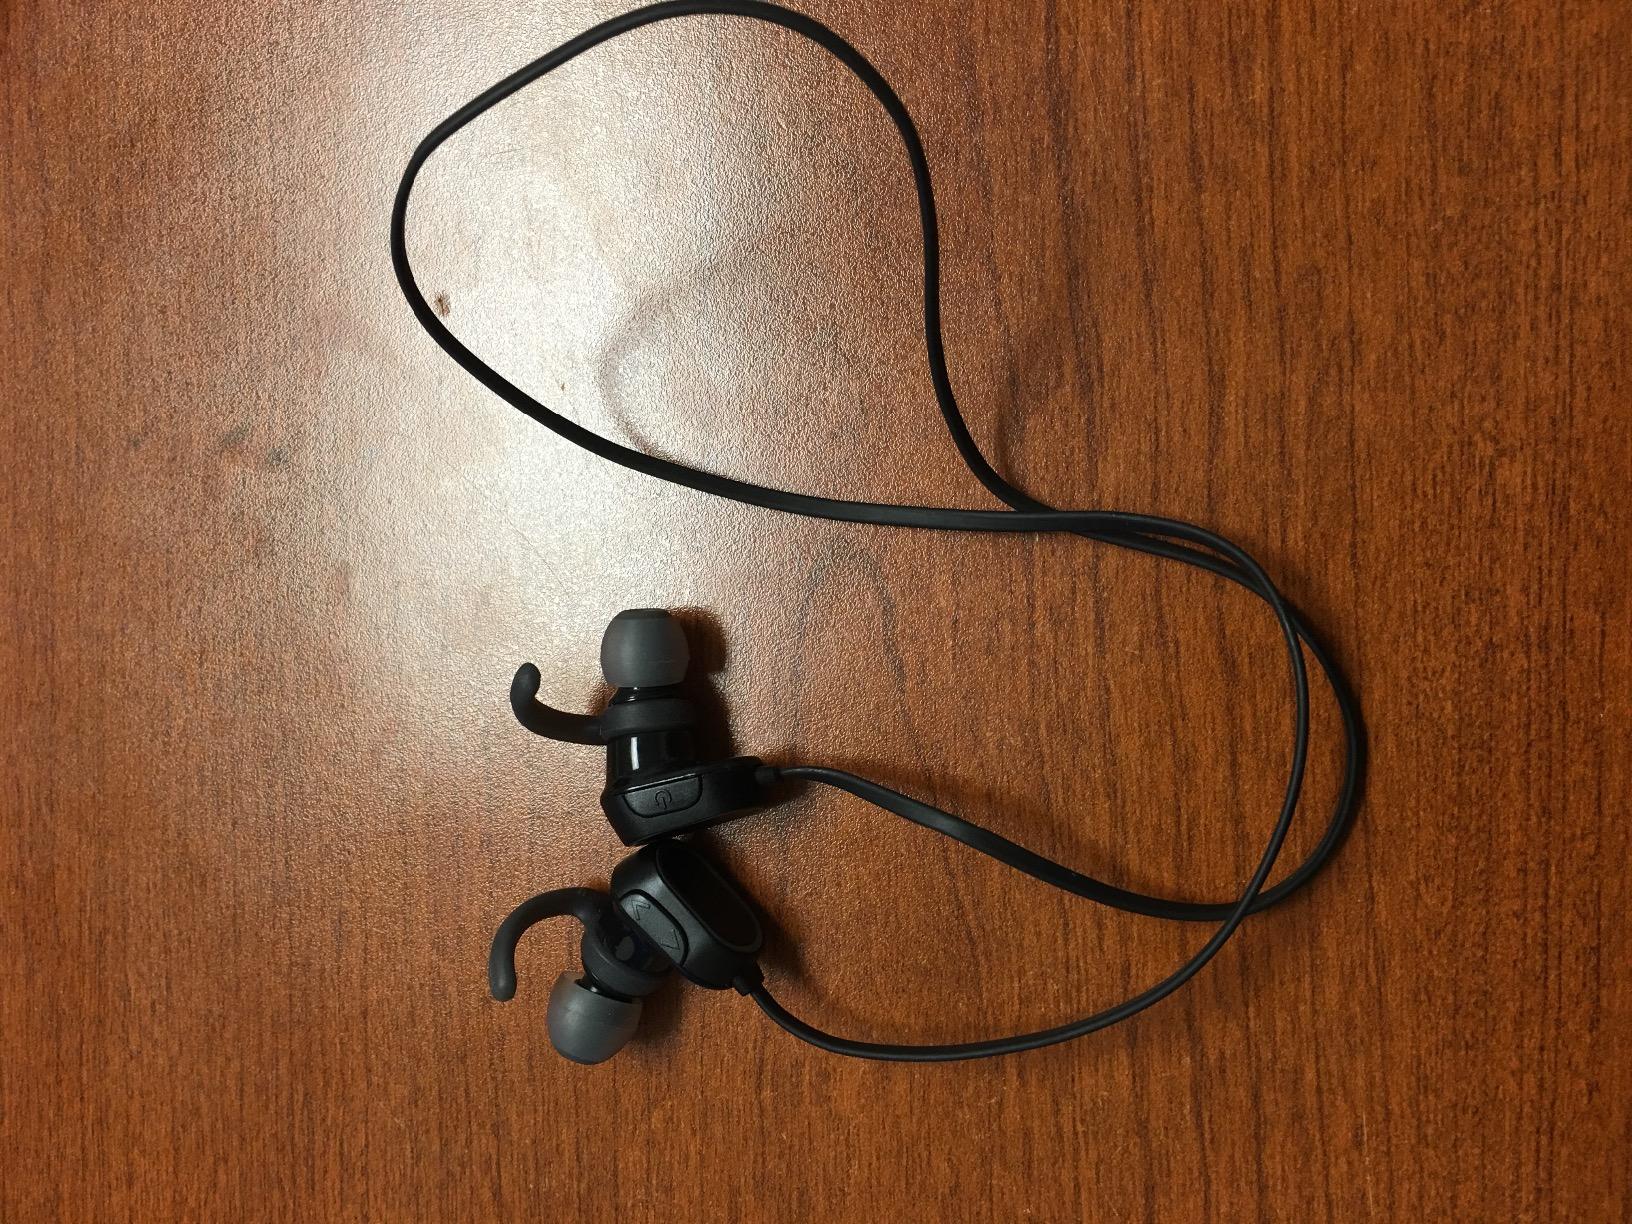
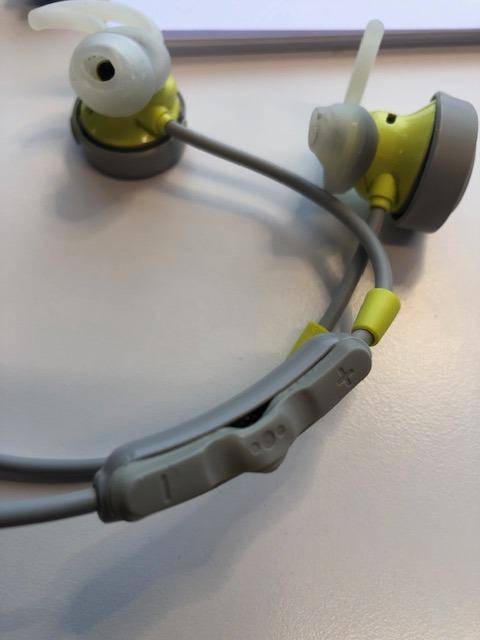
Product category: headphones
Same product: no